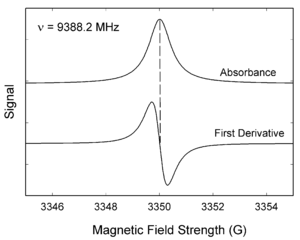
La résonance paramagnétique électronique, résonance de spin électronique, ou en anglais electron spin resonance désigne la propriété de certains électrons à absorber, puis réémettre l'énergie d'un rayonnement électromagnétique lorsqu'ils sont placés dans un champ magnétique. Seuls les électrons non appariés, présents dans des espèces chimiques radicalaires ainsi que dans les sels et complexes des métaux de transition, présentent cette propriété.